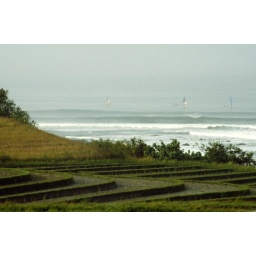
Rice terraces, local fishing boats and distant surf near Medewi on the west coast of Bali, Indonesia.